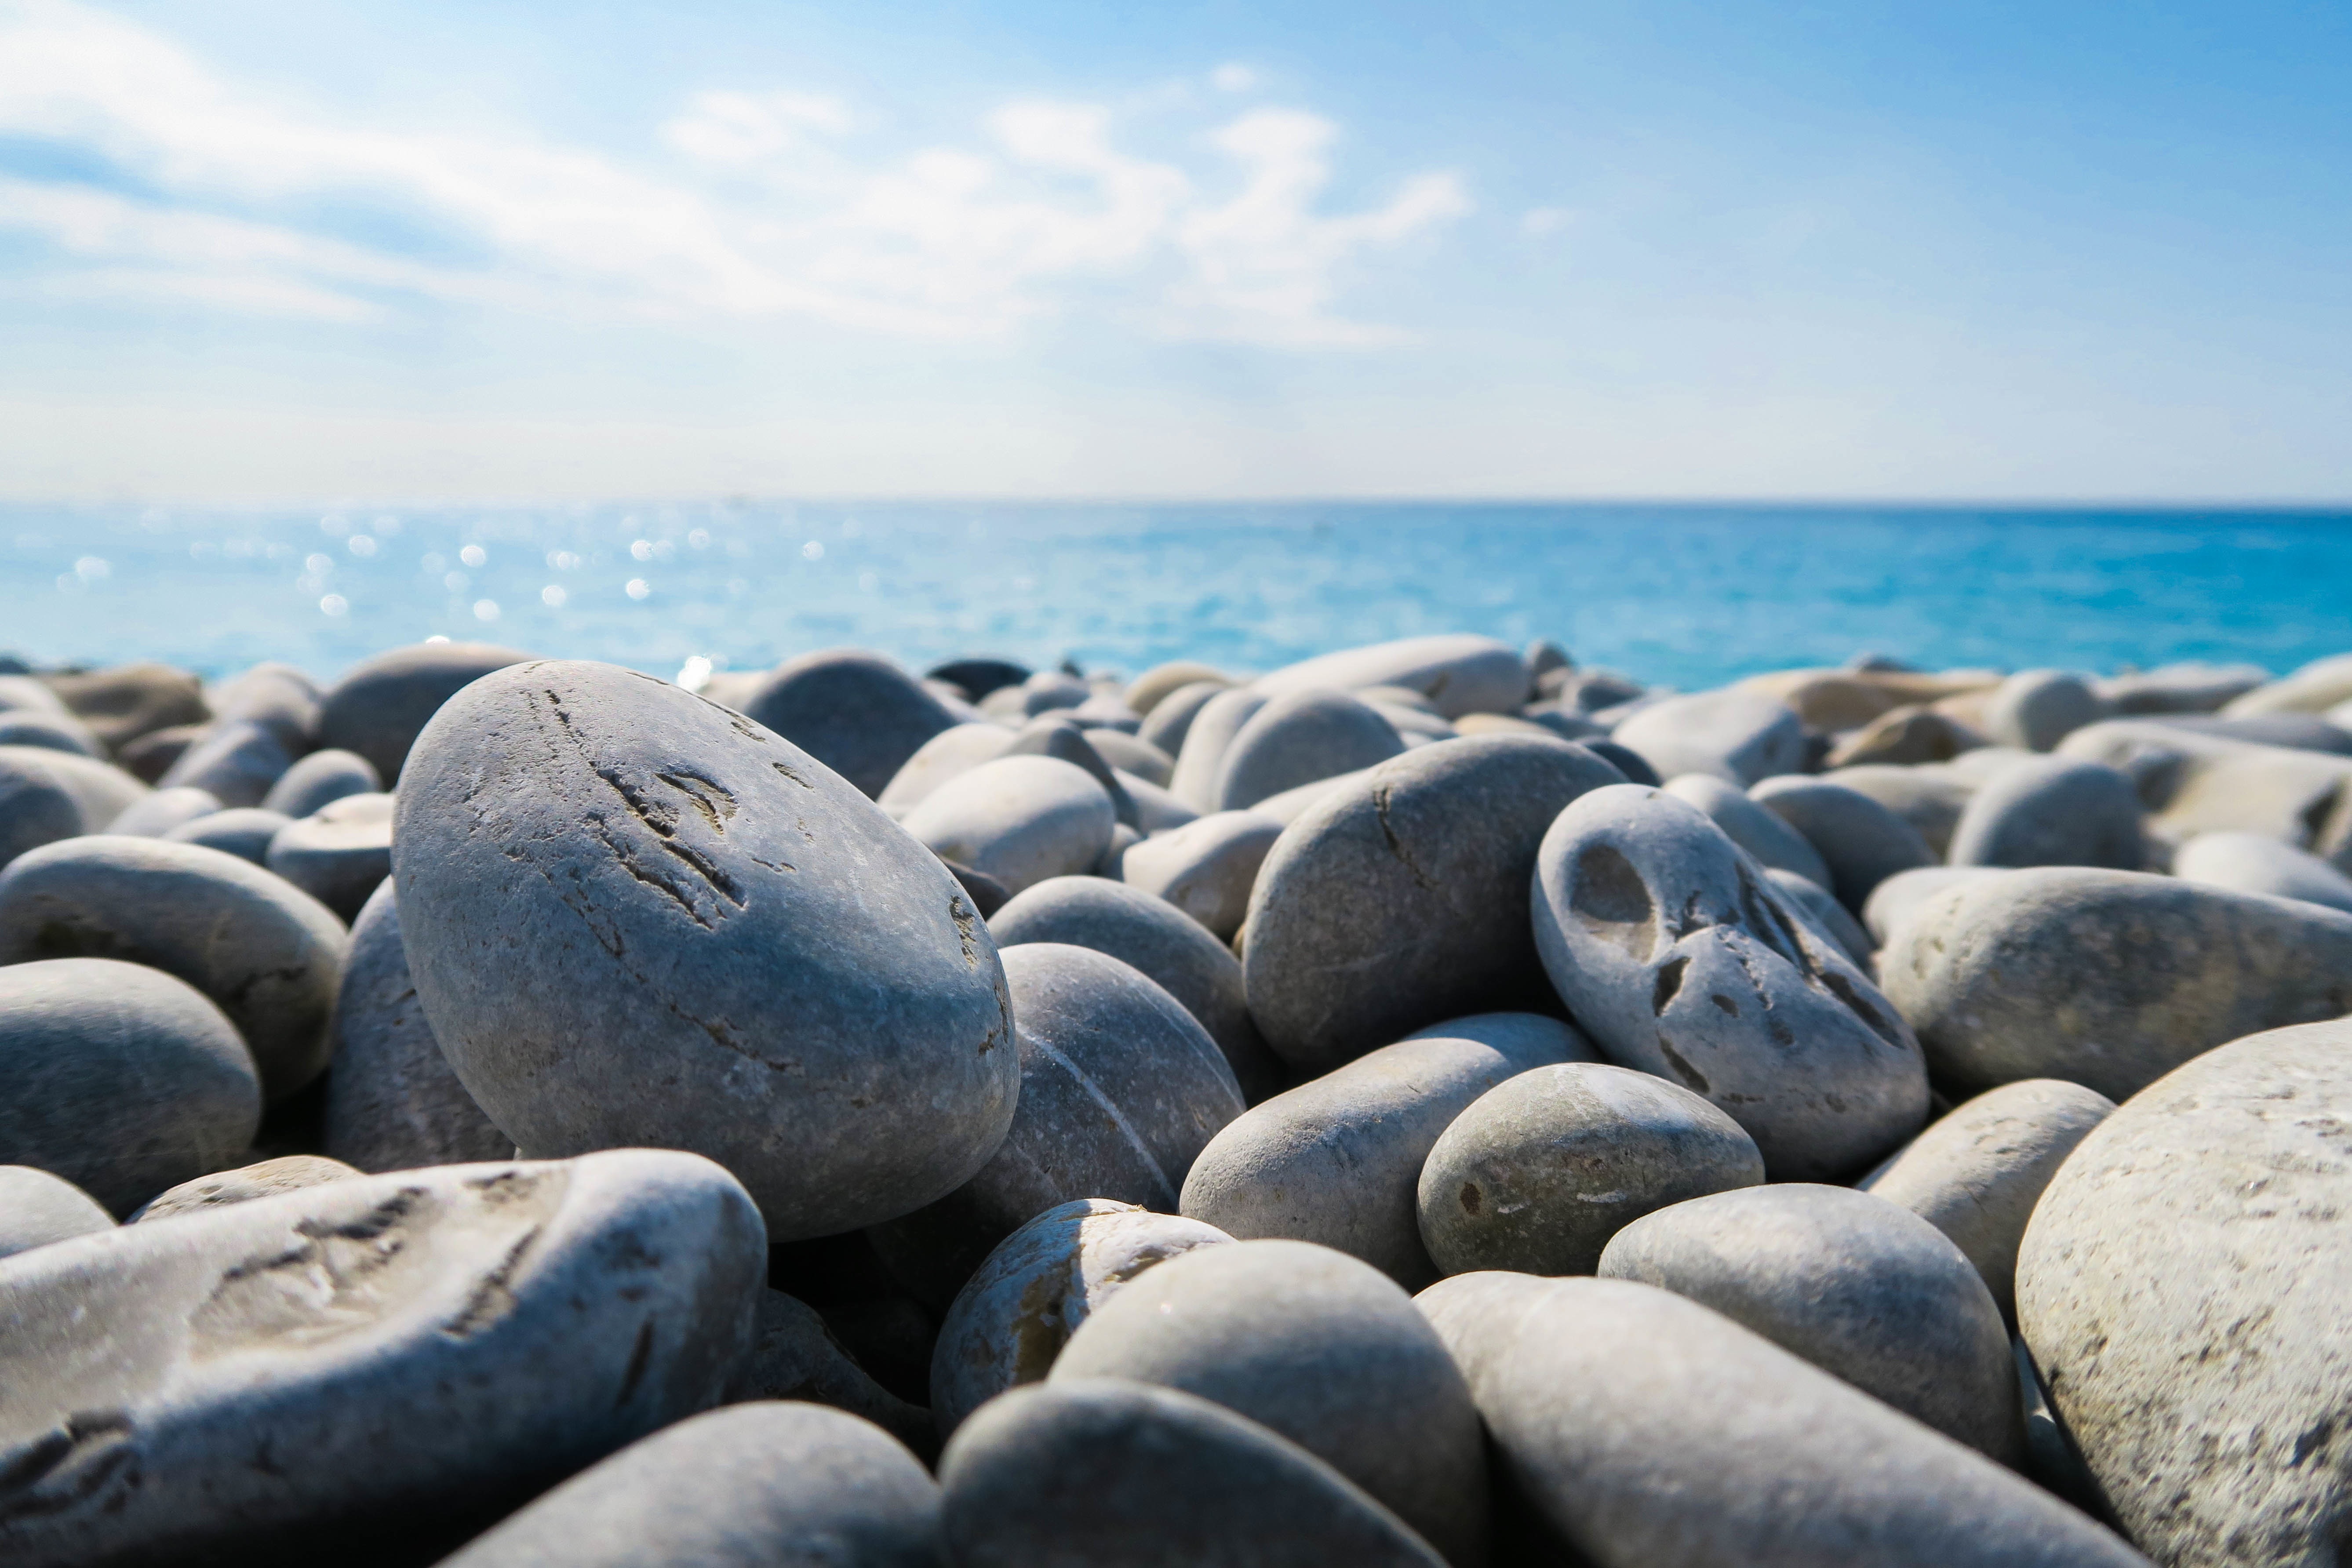
beach, landscape, sea, coast, water, sand, rock, ocean, horizon, sky, shore, tide, summer, vacation, coastline, seaside, scenic, pebble, seascape, scenery, blue, material, rocks, outdoors, seas, stones, waves, clouds, pebbles, breakwater, tidal, smooth rocks, naure, wind wave